Inō Tadataka

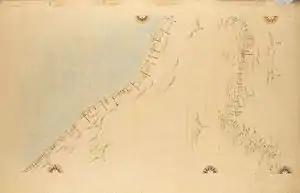
"Dai Nihon Enkai Yochi Zenzu" No. 76 Echigo Province (Echigo, Tokimizu, Nagaoka, and Katamachi)

Inō petitioned the government to finance a complete survey of Japan to create a first, modern map of the entire country. In 1800, after nearly five years of study, the Tokugawa shogunate authorized Inō to perform a survey of the country, but did not grant him any funds. Inō decided to nevertheless to begin the survey using his own money. This task, which consumed the remaining 17 years of his life, covered the entire coastline and some of the interior of each of the Japanese home islands. During this period Inō reportedly spent 3,736 days making measurements (and traveled 34,913 kilometres), stopping regularly to present the Shōgun with maps reflecting his survey's progress. He produced detailed maps (some at a scale of 1:36,000, others at 1:216,000) of select parts of Japan, mostly in Kyūshū and Hokkaidō. Only in later years, after having been presented with his first maps, the Shogunate decided to provide him with some funds, which financed a full group of assistants.